Savaiʻi

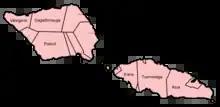
Districts of Samoa map

In October 1839, Savaii and the Samoa Islands were surveyed by the famous United States Exploring Expedition led by Charles Wilkes. The survey of Savaii was performed by Lieutenant-Commandant Ringgold aboard the U.S. Brig "Porpoise." Wilkes and other ships in the expedition were surveying Upolu and Tutuila at the same time. The "Porpoise" first touched down at the village of Sapapalii. Some of the team, Dr Pickering and Lieutenant Maury were dropped off while the brig surveyed the island's coastline and tides. Dr Pickering and the lieutenant were hosted by the resident missionary at Sapapalii, the Reverend Mr. Hardie. The "Porpoise" examined the bay of Palauli where there was a missionary station under the supervision of a Mr M'Donald. Wilkes' report also described Saleaula village, Asau at the west end of the island and 'the beautiful village of Falealupo' which was under the charge of a Tongan missionary. At the 'north point' of the island, the brig found 'good anchorage' in the bay of Matautu (where the village of Fagamalo is situated). The brig was anchored and the harbour surveyed. Wilkes' wrote that this was the harbour on the island where a vessel could anchor in safety. Here, in Matautu, the explorers noticed a difference with other parts of Savaii.